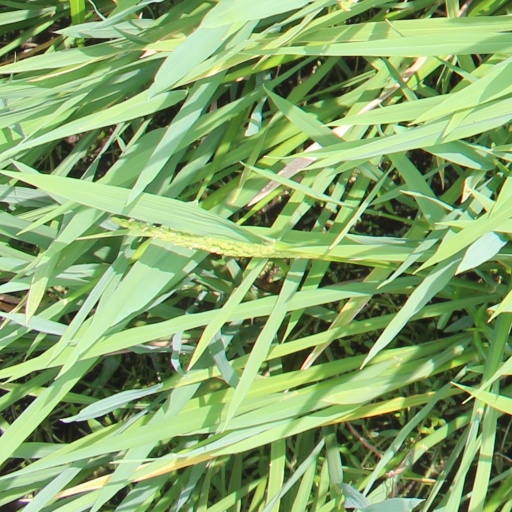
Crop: rice